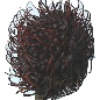
Label: rambutan